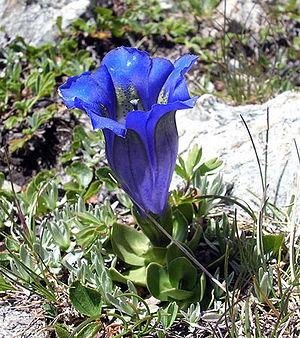
La flore des Pyrénées comporte environ 4 500 espèces, dont quelque 160 espèces endémiques. La répartition végétale dans les Pyrénées est influencée par un climat océanique à l'ouest et un méditerranéen à l'est, humide au nord, plus sec au sud auxquelles s'ajoutent les différents étages montagnards qui favorisent les forêts de feuillus à basse altitude, puis aux altitudes supérieures, des forêts de confères, au-delà de la limite supérieure de l'arbre des herbacées des alpages, et enfin les plantes de milieux rocailleuses et proches des névés à haute altitude
La Gentiane des Alpes aussi appelée Gentiane alpine est une espèce de plantes herbacées vivaces de la famille des Gentianaceae.
En montagne, la végétation change progressivement selon l'altitude, l'exposition au soleil, et la situation géographique du massif montagneux. On distingue cinq « étages » ou écosystèmes successifs, avec pour chacun un paysage et une végétation caractéristiques :